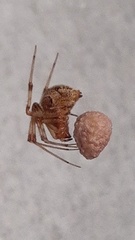
Species: Parasteatoda_tepidariorum